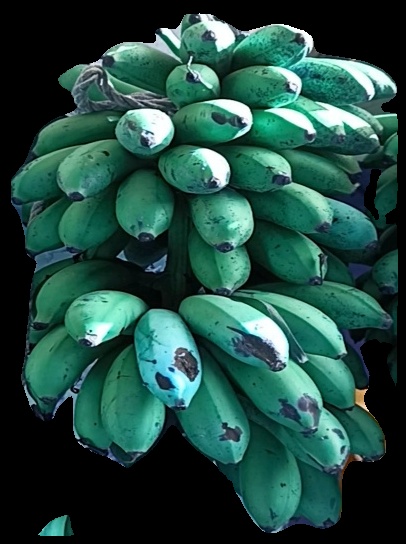
Variety: rasbale
Grade: grade2